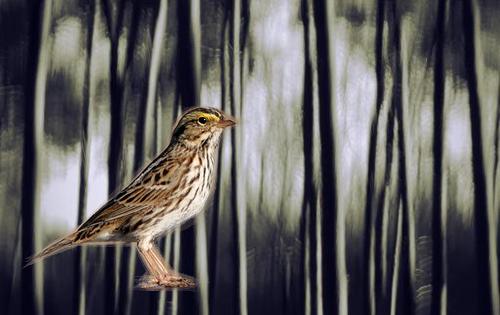
Bird species: Savannah_Sparrow
Bird type: landbird
Background: land